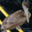
Label: bird